Votrax

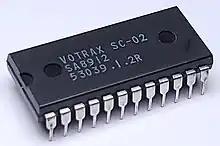

It was succeeded by the somewhat more dynamic SC-02, also known as the SSI-263P. From the beginning of SC-02 production, Silicon Systems Inc. (now part of Texas Instruments) manufactured the SC-02 chip under the product number SSI-263P, and this was apparently later adopted as the official name of the IC. Votrax continued to intermittently sell SC-01-A and SC-02 synthesis chips, and Personal Speech System text to speech units until at least October 1990.